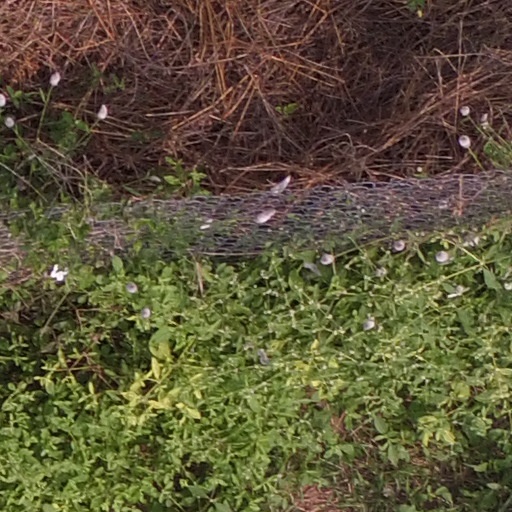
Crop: maize; corn